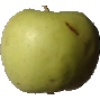
Label: Apple Golden 3